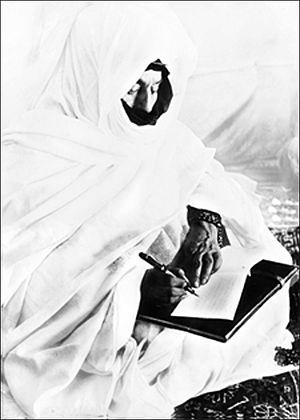
Merebbi Rebbu est une des figures de la résistance marocaine contre la colonisation française au XXᵉ siècle. Il est le fils de Ma El Ainin et le frère d'Ahmed al-Hiba.